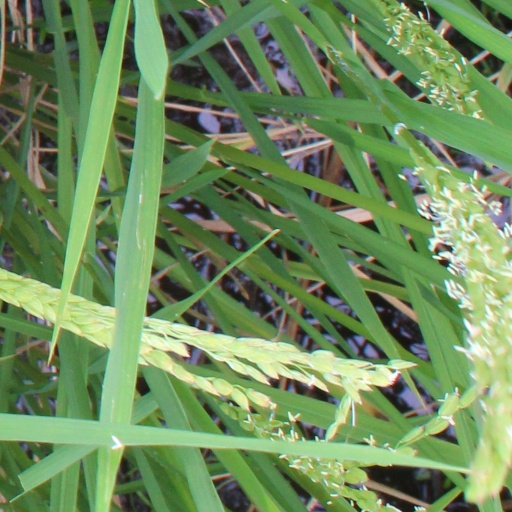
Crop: rice